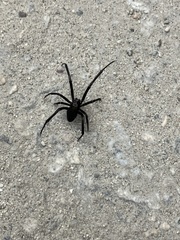
Species: Lactrodectus_hesperus